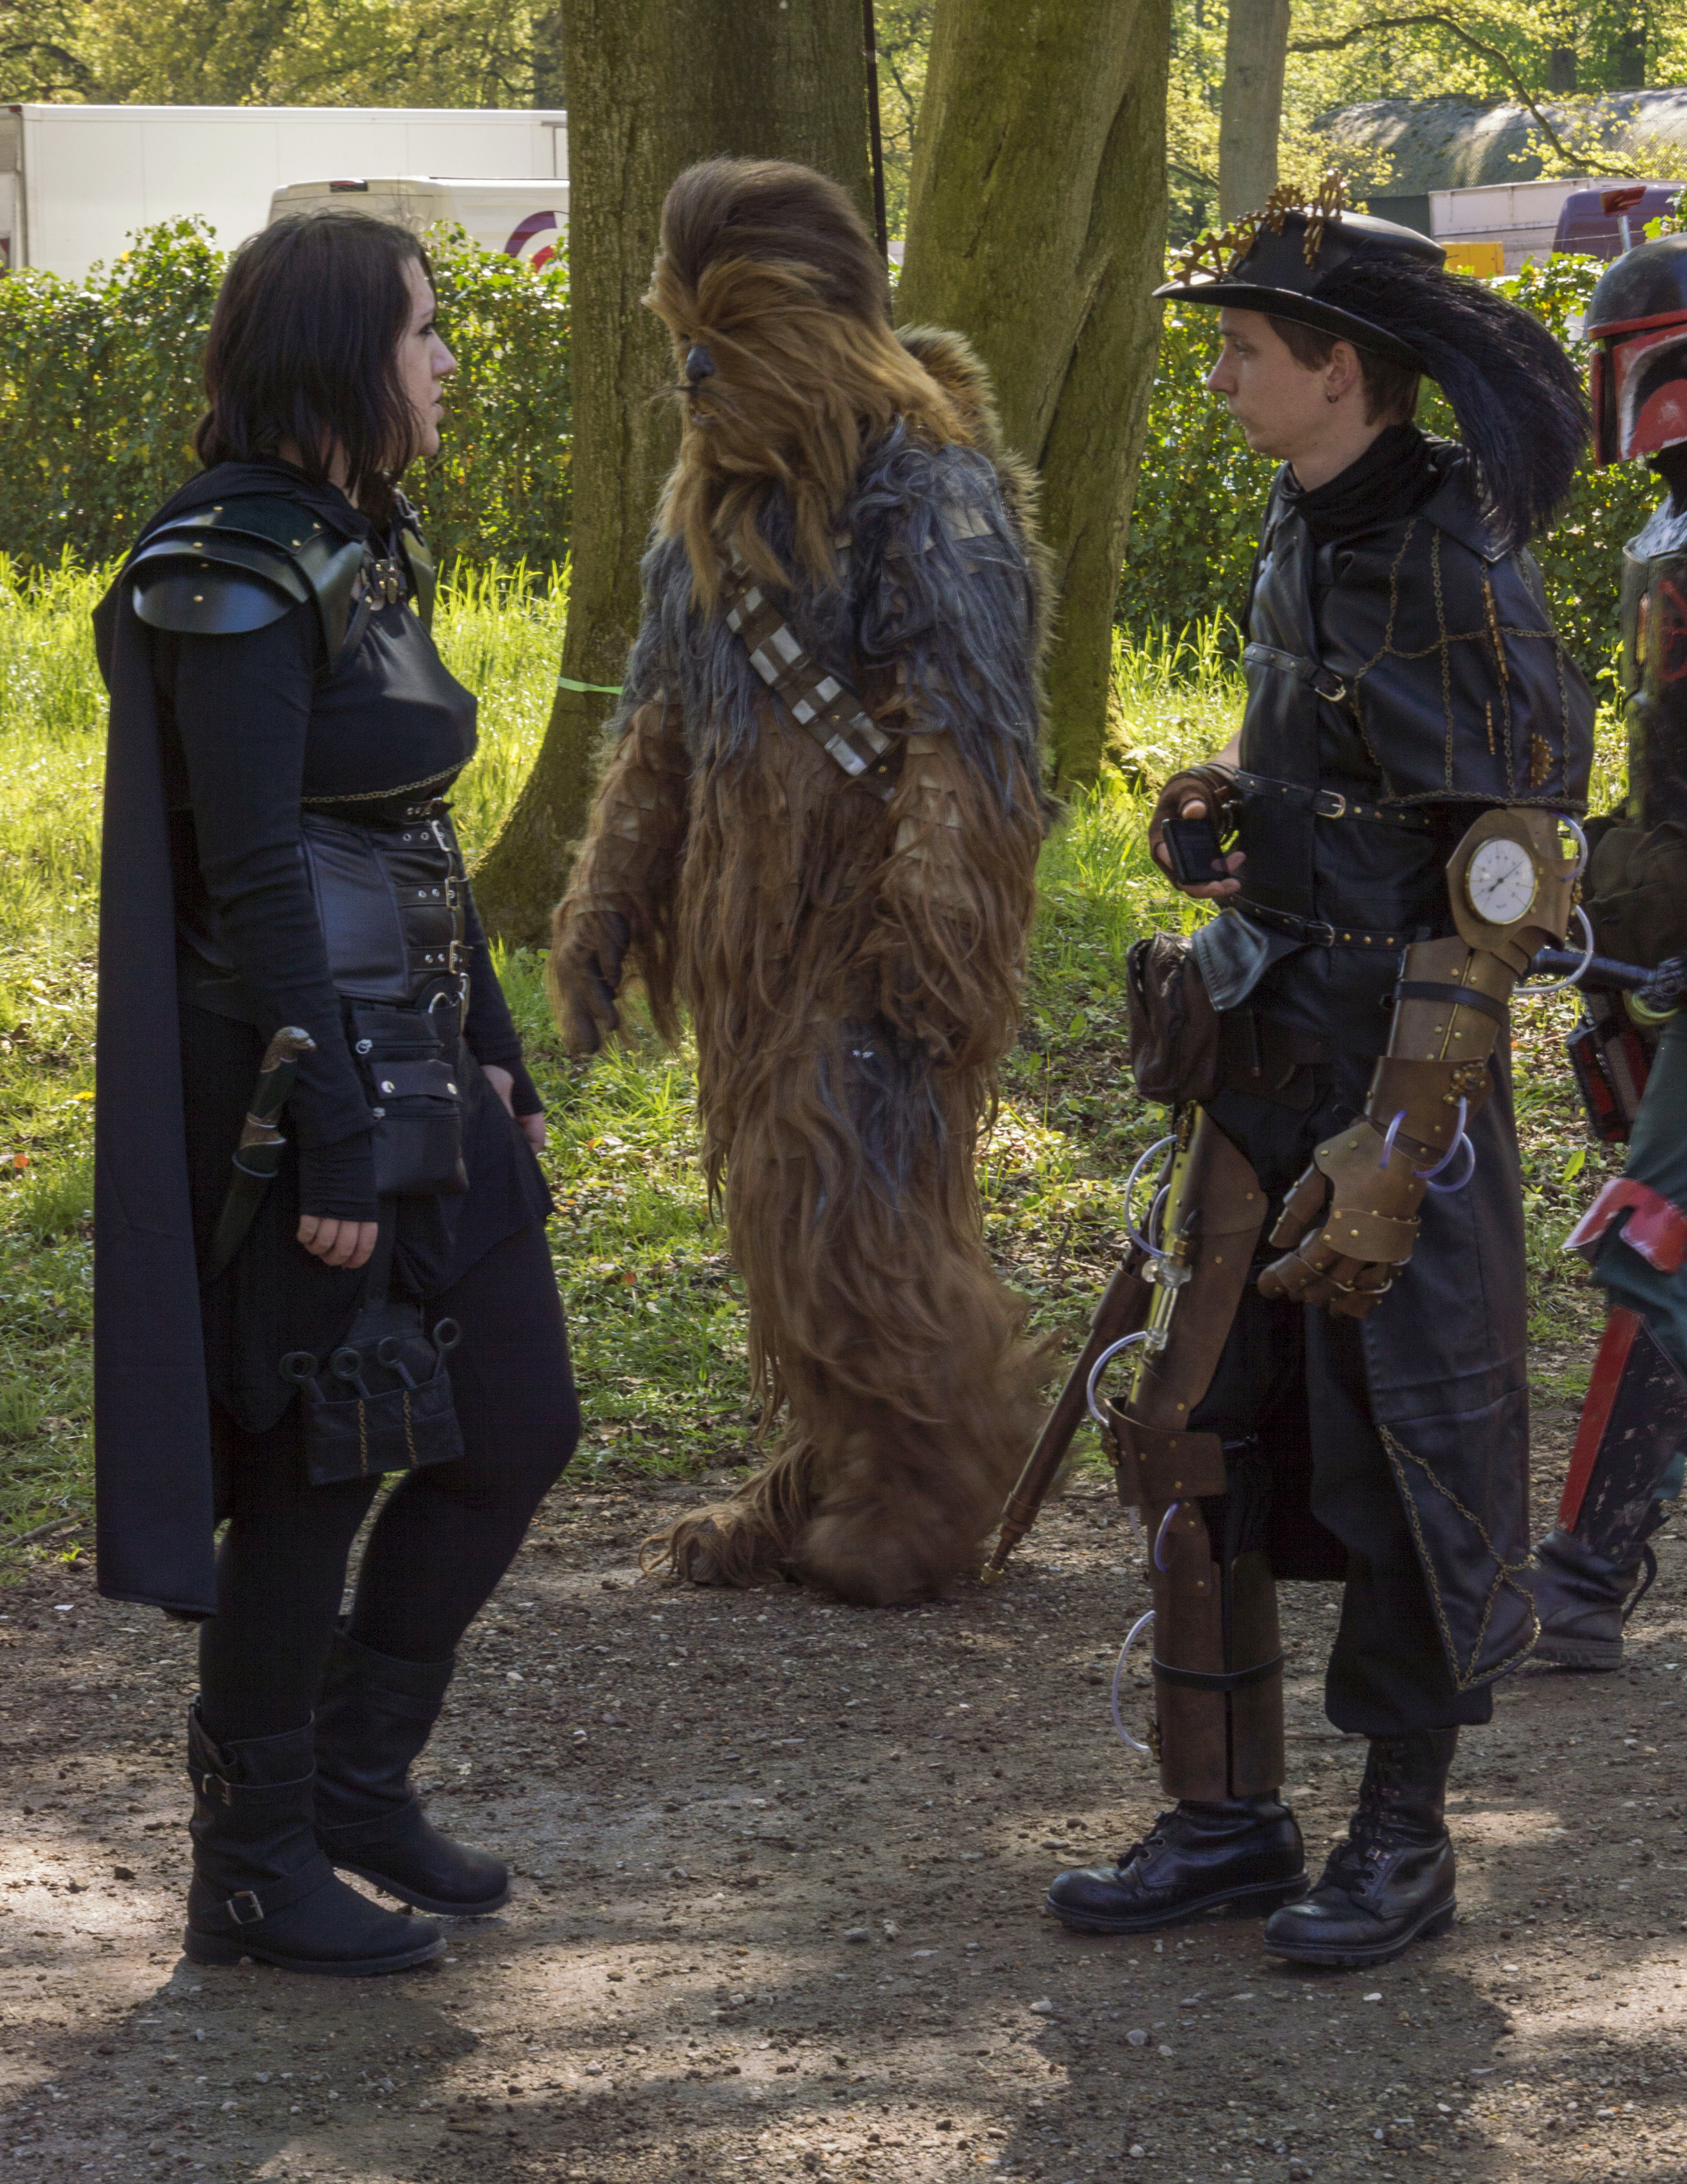
outdoor, people, photography, van, photo, soldier, nikon, clothing, cosplay, holland, festival, nederland, netherlands, de, fun, dutch, outdoorphotography, picture, photograph, fotos, foto, fotografie, pd, event, costume, kasteel, middle ages, paulvandevelde, pdvandevelde, padagudaloma, dordrecht, nederlandinfotos, eventphotography, evenementenfotografie, pvdvfotografie, pdvandeveldedordrecht, nederlandsefotografie, dutchphotogaraphy, totallydutch, fotografienederland, hollandsefotografie, fotografieholland, velde, haarzuilens, dehaar, elfia, eff, kasteeldehaar, elffantasyfair, elfiahaarzuilens, elfia2014, eff2014, paulvandeveldedordrecht